The Tempest (2010 film)

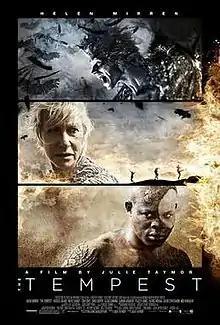
Theatrical release poster

The Tempest is a 2010 American fantasy comedy-drama film based on the 1611 play of the same name by William Shakespeare. In this version, the gender of the main character, Prospero, is changed from male to female; the role was played by Helen Mirren. The film was written and directed by Julie Taymor and premiered at the Venice Film Festival on September 11, 2010.